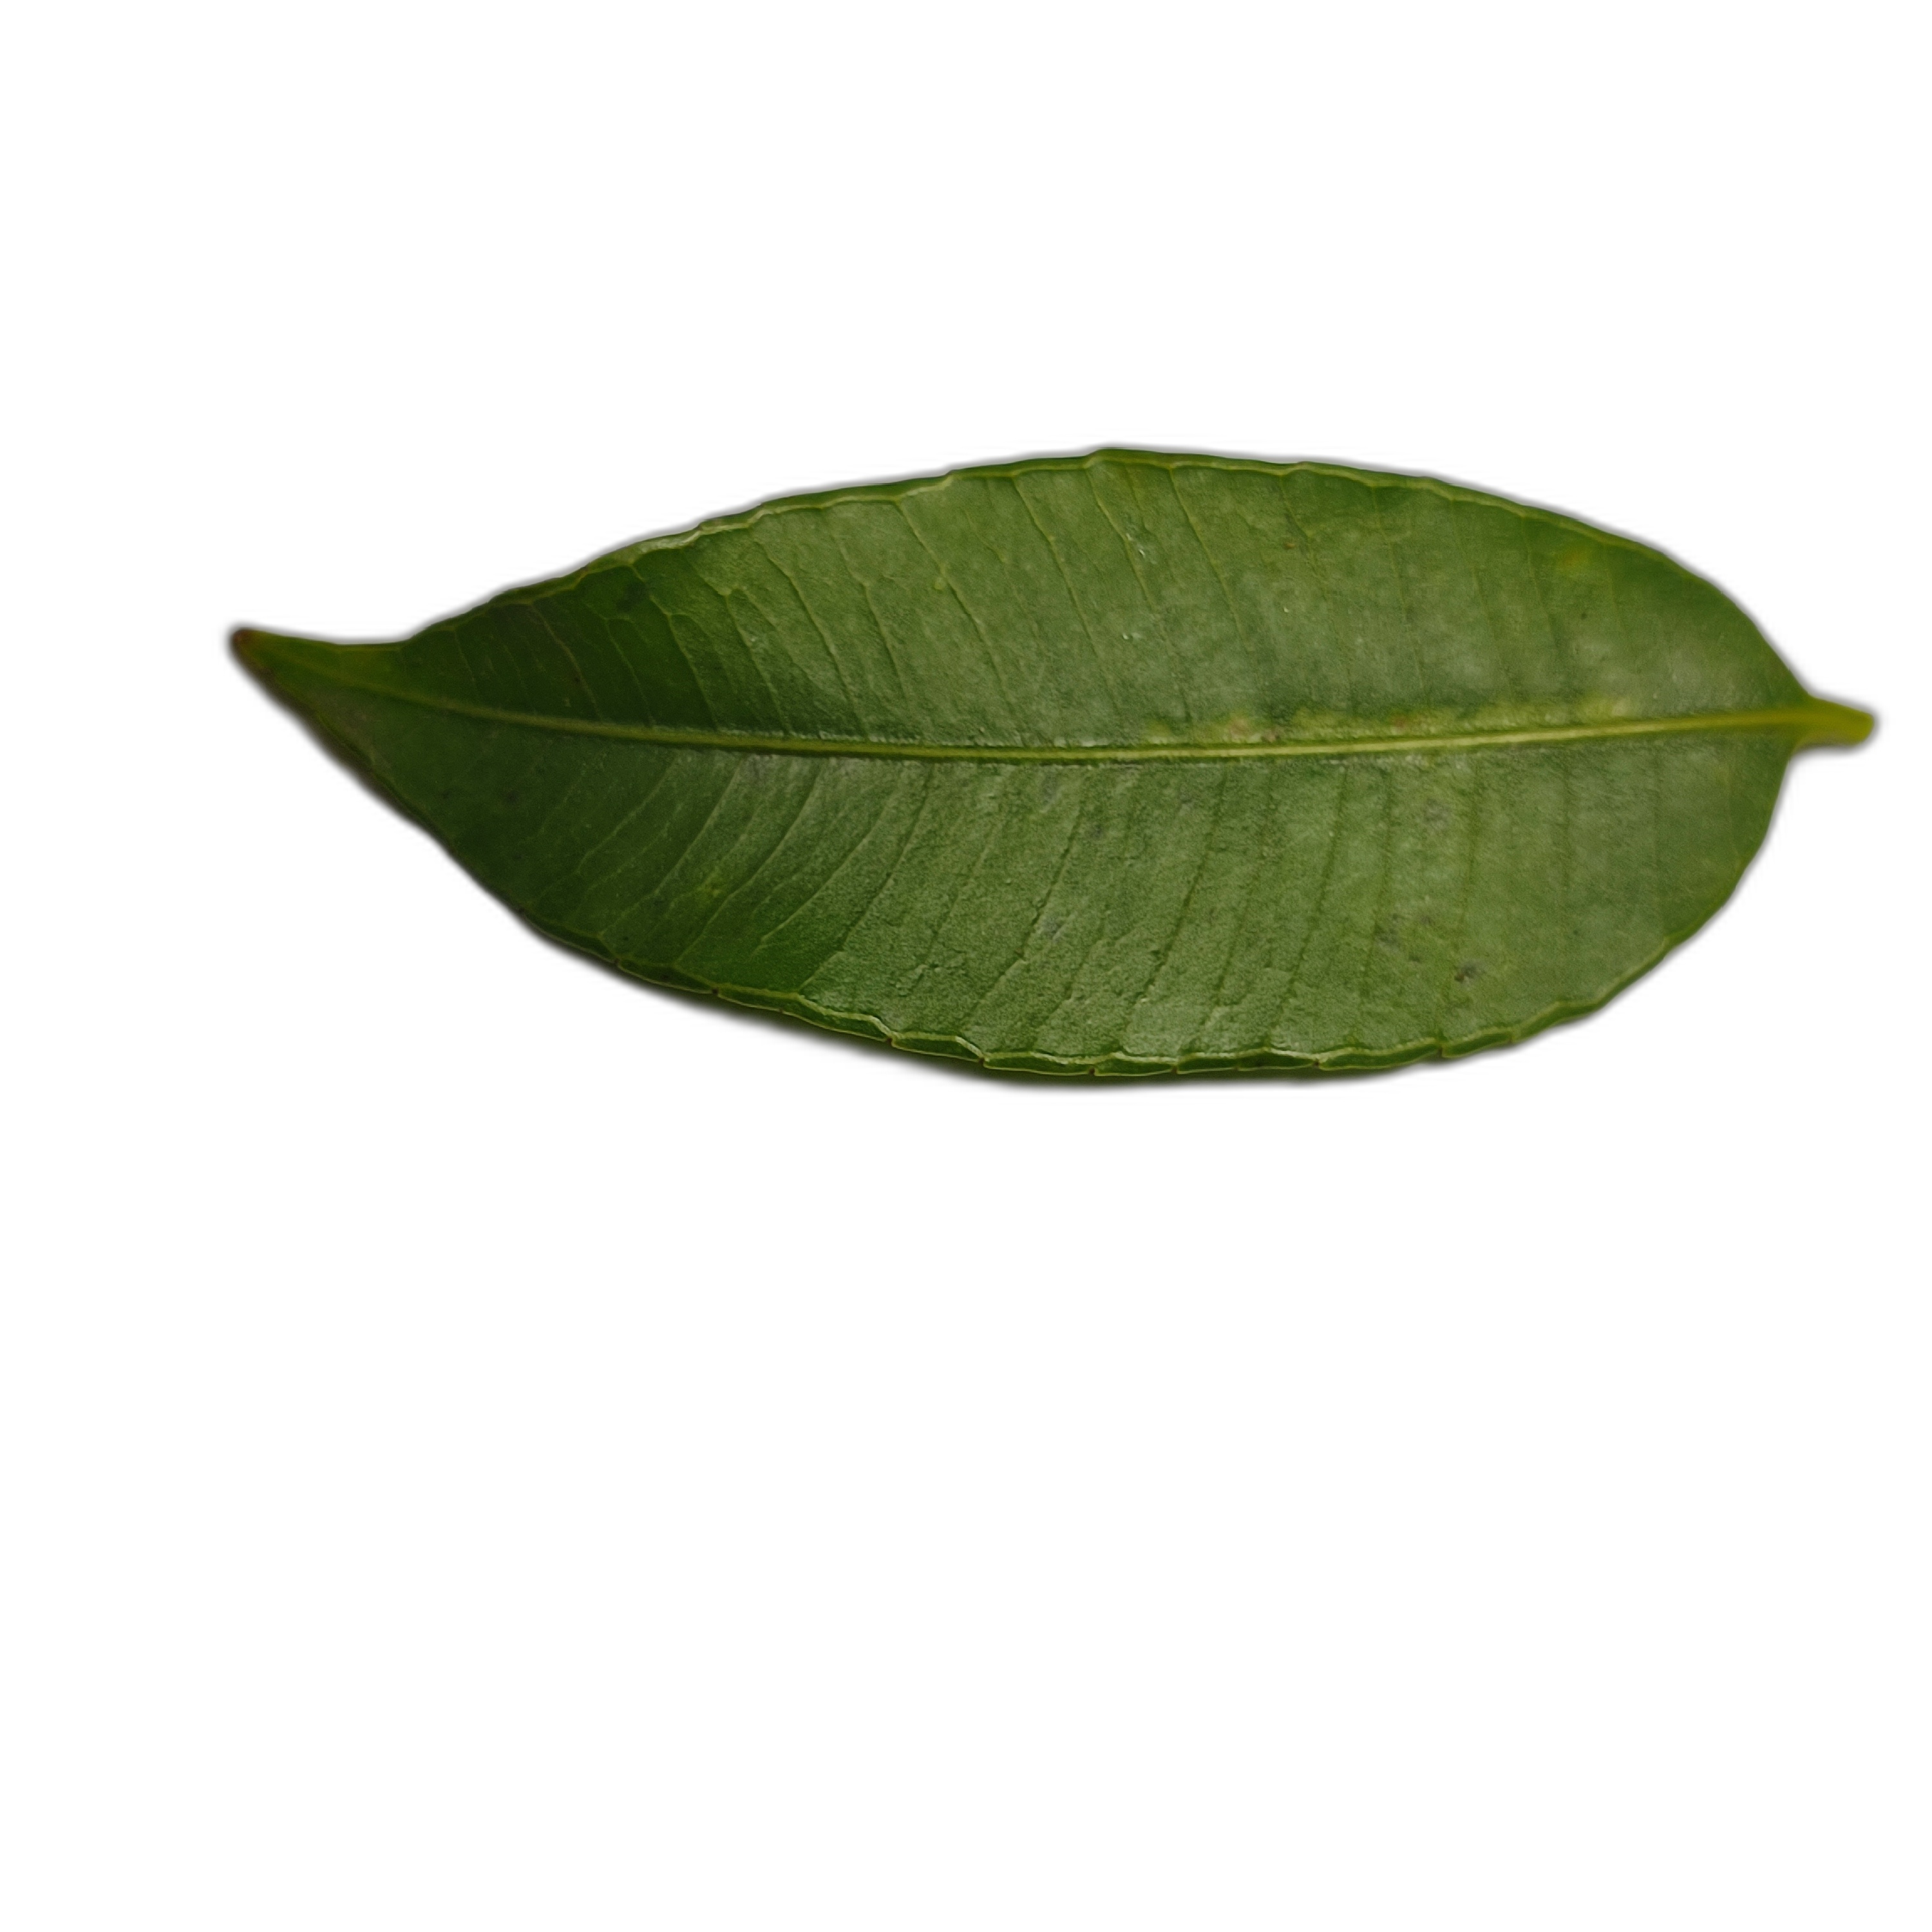
Label: healthy